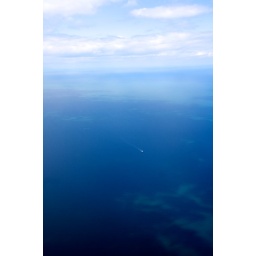
One lone boat out on the open ocean near Dublin.